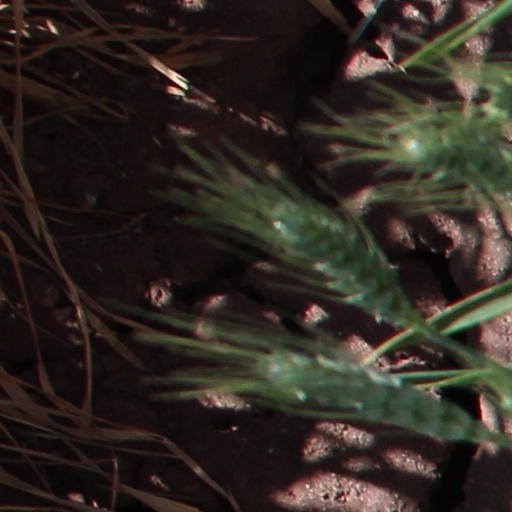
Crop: wheat